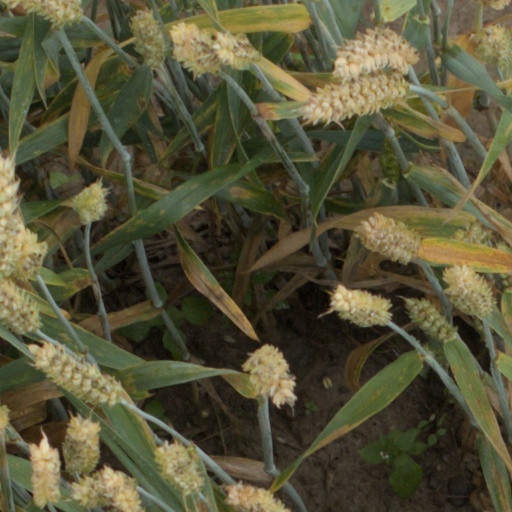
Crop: wheat